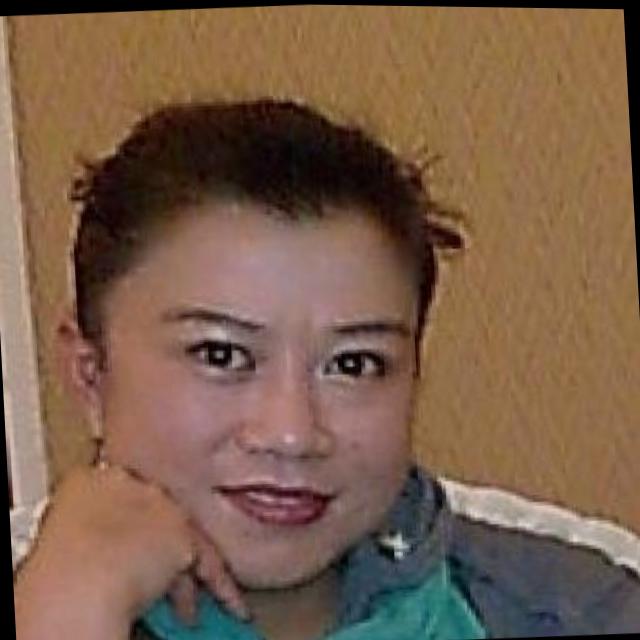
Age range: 21-44